Randi Rhodes

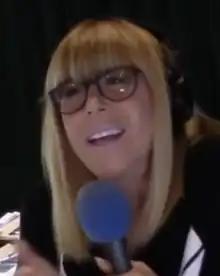
Randi Rhodes (2016)

Randi Joyce Robertson (née Bueten; born January 28, 1958), better known by her air name Randi Rhodes, is an American progressive political commentator, activist and talk radio host. "The Randi Rhodes Show" is live streamed having been previously broadcast nationally on Air America Radio, Nova M Radio, and Premiere Radio Networks.